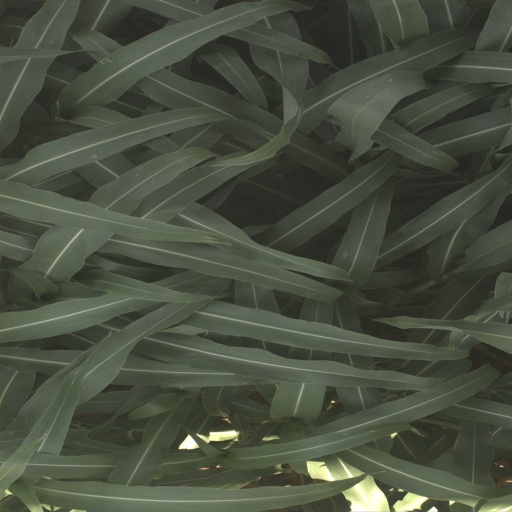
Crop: sorghum